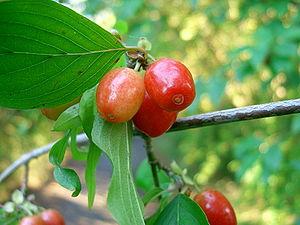
Le cornouiller mâle ou cornouiller sauvage est une espèce de cornouiller originaire du sud de l'Europe et de l'Asie.
Les fruits anciens, méconnus ou oubliés d'Europe sont des fruits, des baies ou des graines, issus de variétés végétales anciennement cultivées ou sauvages, que l'on rencontre en Europe et dont la cueillette, la culture et la consommation, courantes à des époques historiques, sont tombées en désuétude ou sont devenues rares ou marginales dans l'arboriculture fruitière ou la gastronomie contemporaines.